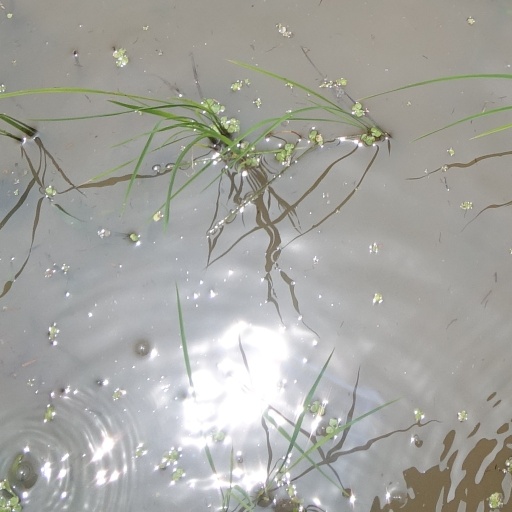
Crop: rice